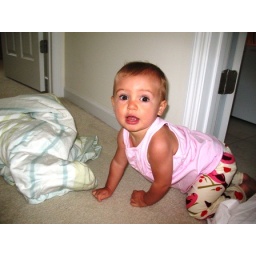
cute, cute pants made by auntie rachel!!